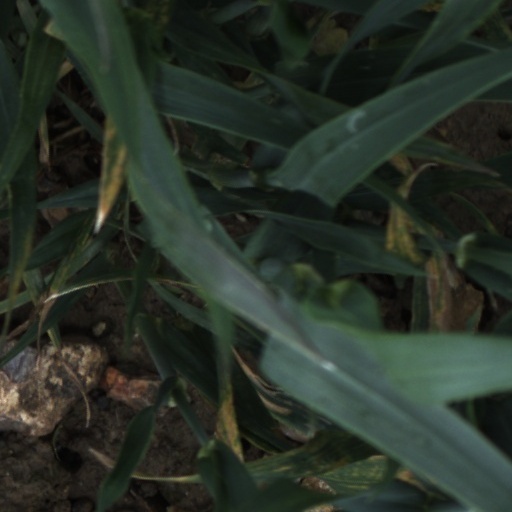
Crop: wheat